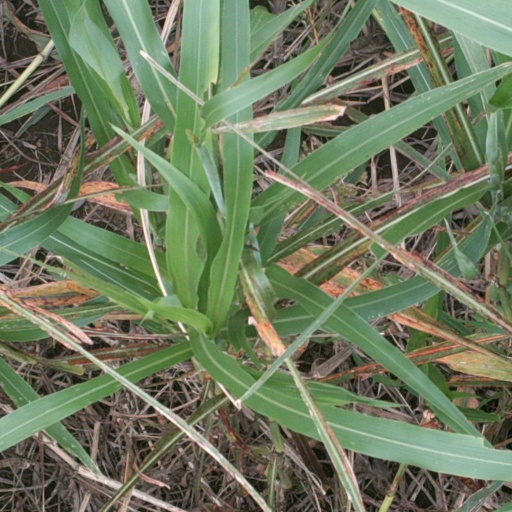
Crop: sorghum